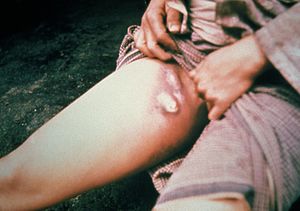
Pest / Symptomer
En patient ramt af pest med hævelser omkring lymfeknuderne.